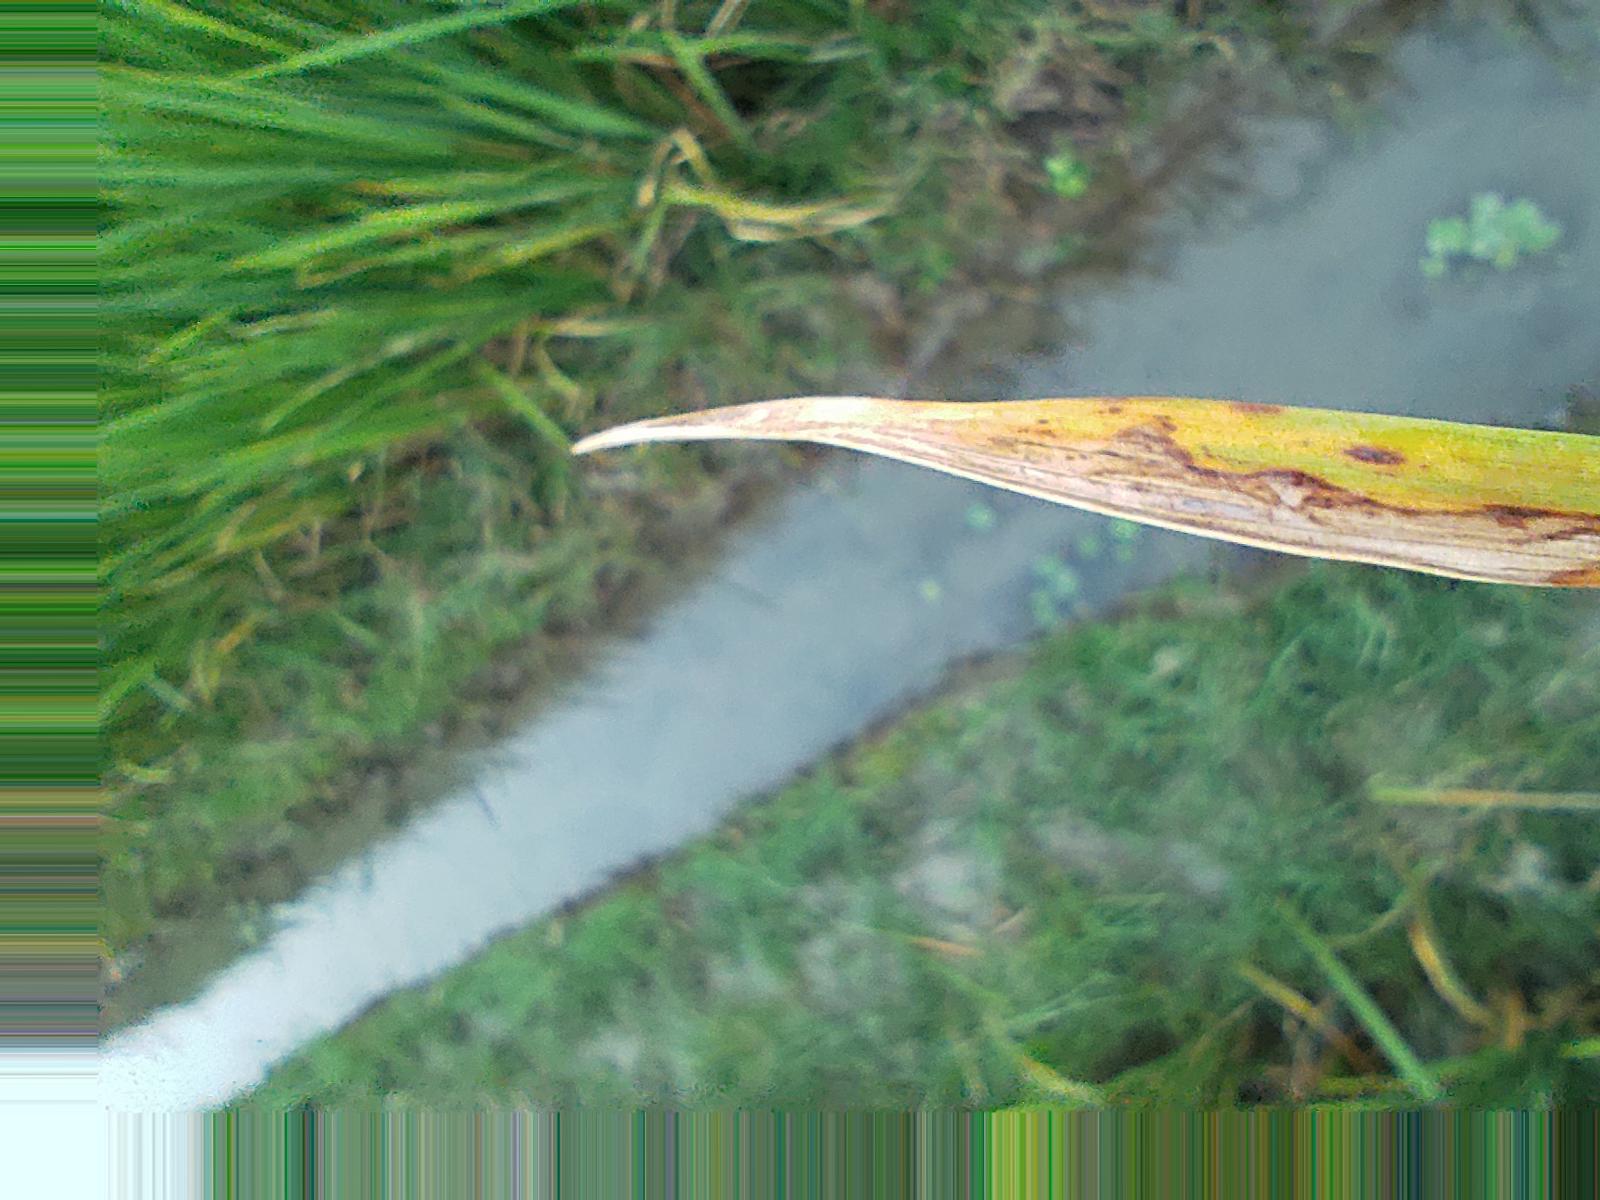
Nhãn: Bệnh Cháy lá ( Leaf scald )